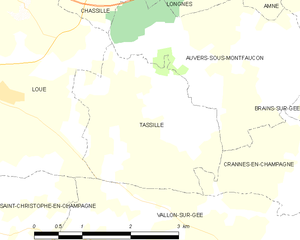
Carte des communes françaises